UKUSA Agreement

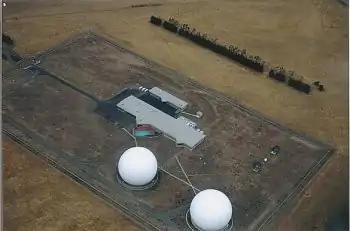
The Waihopai Valley Facility – base of the New Zealand branch of the ECHELON Program

In addition to Southeast Asia, New Zealand is responsible for the western Pacific and maintains listening posts in the South Island at Waihopai Valley just south-west of Blenheim, and on the North Island at Tangimoana.